Carina (constellation)

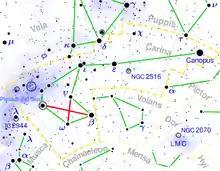
The Diamond Cross as highlighted in the constellation of Carina.

Two asterisms are prominent in Carina. The 'Diamond Cross' is composed of the stars Beta, Theta, Upsilon and Omega Carinae. The Diamond Cross is visible south of 20ºN latitude, and is larger but fainter than the Southern Cross in Crux. Flanking the Diamond Cross is the False Cross, composed of four stars, with two stars in Carina, Iota Carinae and Epsilon Carinae, and two stars in Vela, Kappa Velorum and Delta Velorum. It is often mistaken for the Southern Cross, causing errors in astronavigation.